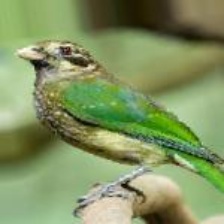
Species: SPOTTED CATBIRD
Scientific name: AILUROEDUS MACULOSUS